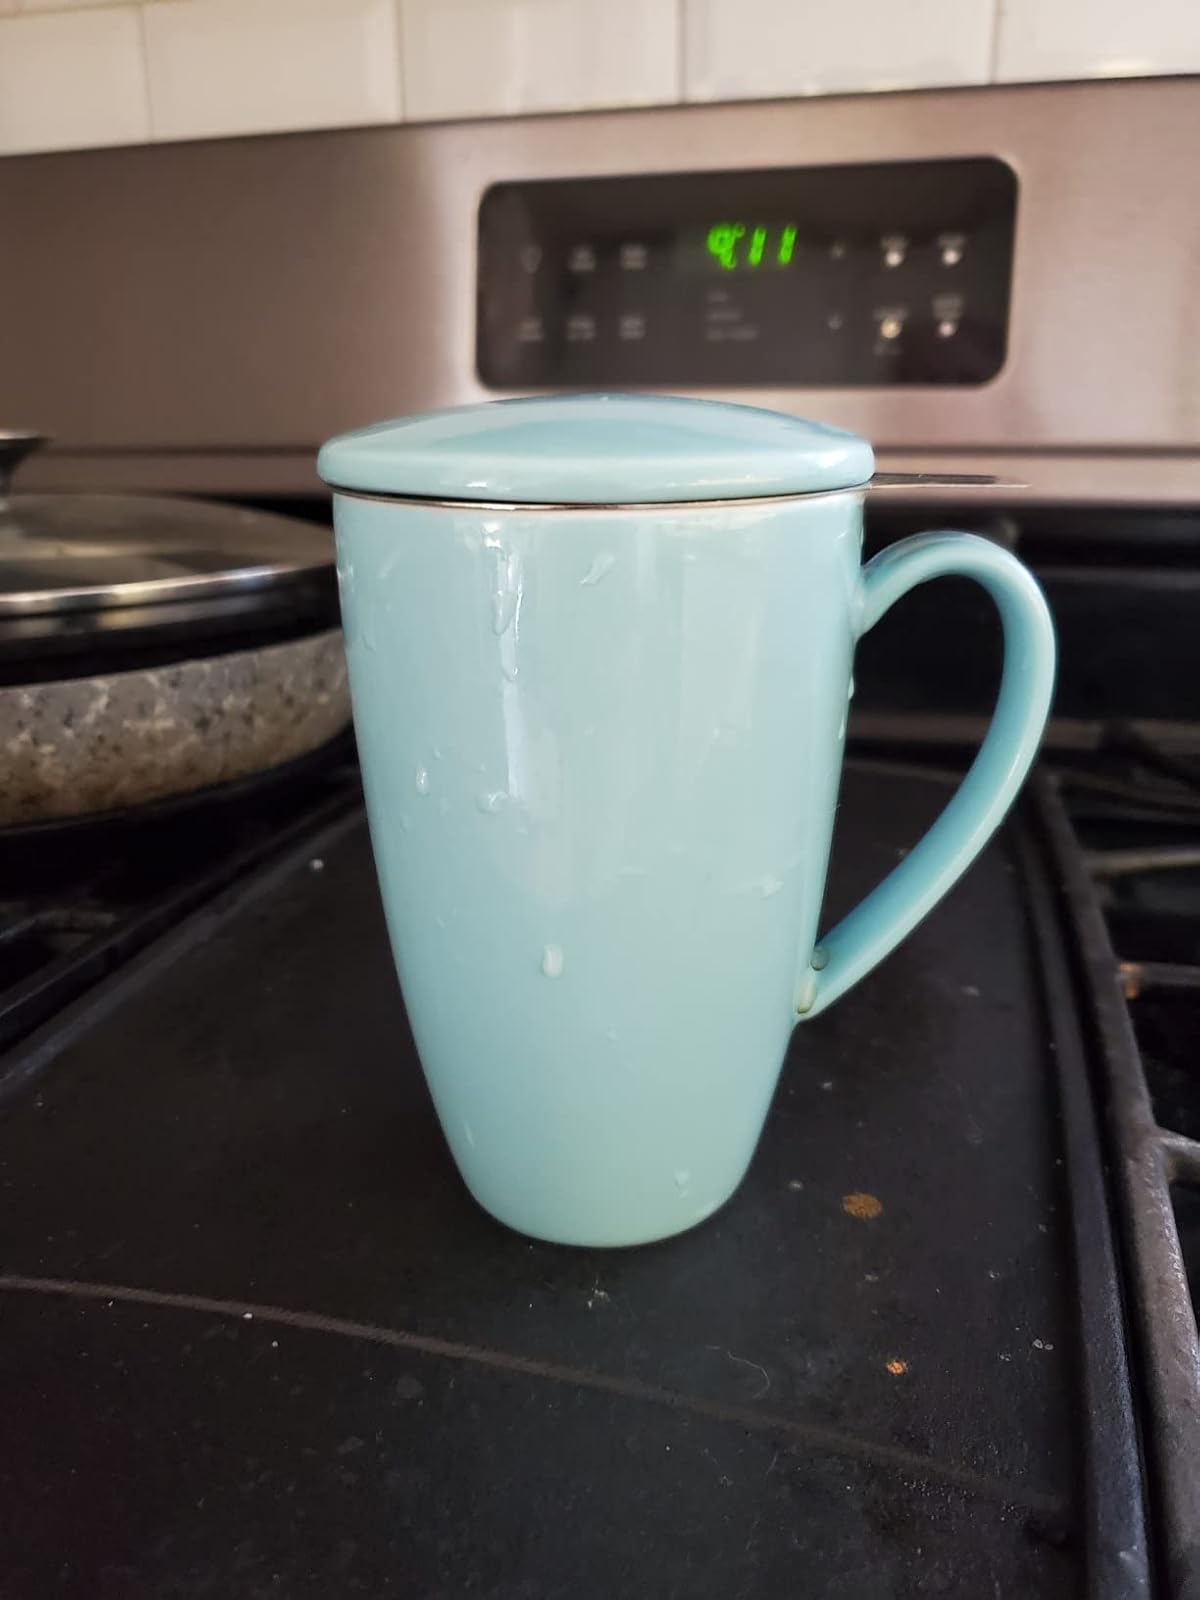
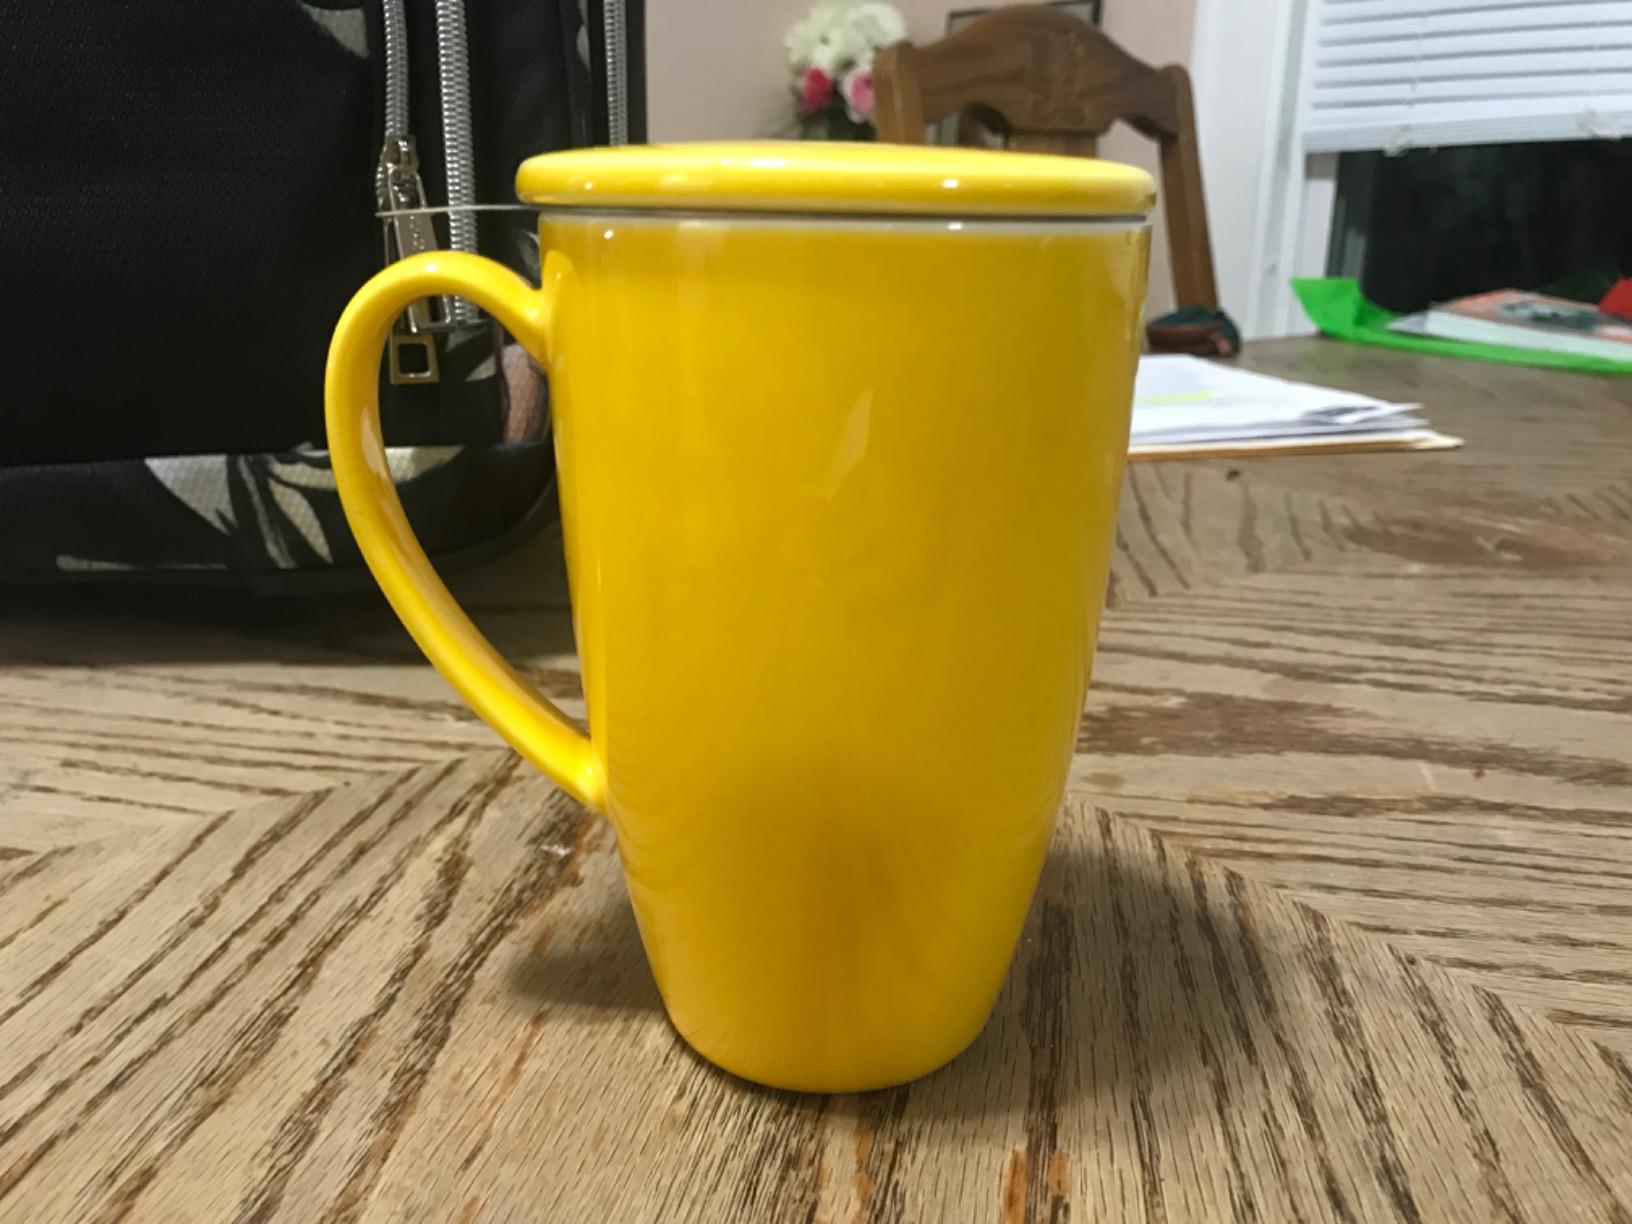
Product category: items_mug
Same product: no